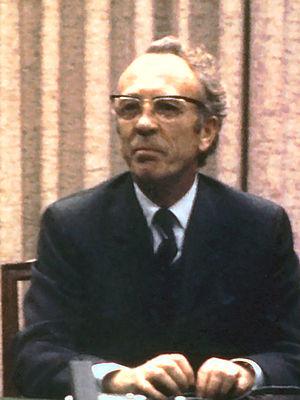
Les élections fédérales canadiennes de 1968 se déroulent le 25 juin 1968 afin d'élire les députés de la vingt-huitième législature de la Chambre des communes du Canada. Il s'agit de la vingt-huitième élection générale depuis la Confédération canadienne en 1867. Le Parti libéral du Canada est élu à un gouvernement majoritaire sous son nouveau chef, Pierre Elliott Trudeau.
L'élection fédérale canadienne de 1962 se déroule le 18 juin 1962 afin d'élire les députés de la 25ᵉ législature à la Chambre des communes du Canada. Il s'agit de la 25ᵉ élection générale depuis la confédération canadienne de 1867. Lors du déclenchement de l'élection, le Parti progressiste-conservateur du Canada, dirigé par John Diefenbaker, avait gouverné pendant quatre ans avec la majorité parlementaire la plus importante aux communes dans l'histoire du Canada jusqu'alors. Le gouvernement Diefenbaker avait introduit des réformes aux programmes sociaux, une Déclaration canadienne des droits, et d'autres changements.
L'élection générale saskatchewanaise de 1960 se déroule le 8 juin 1960 afin d'élire les députés de l'Assemblée législative de la Saskatchewan. Il s'agit de la 14ᵉ élection générale en Saskatchewan depuis la création de cette province du Canada en 1905.
Le mot socialisme recouvre un ensemble très divers de courants de pensée et de mouvements politiques, dont le point commun est de rechercher une organisation sociale et économique plus juste. Le but originel du socialisme est d'obtenir l'égalité sociale, ou du moins une réduction des inégalités et, notamment pour les courants d'inspiration marxiste, d'établir une société sans classes sociales. Plus largement, le socialisme peut être défini comme une tendance politique, historiquement marquée à gauche, dont le principe de base est l'aspiration à un monde meilleur, fondé sur une organisation sociale harmonieuse et sur la lutte contre les injustices. Selon les contextes, le mot socialisme ou l'adjectif socialiste peuvent qualifier une idéologie, un parti politique, un régime politique ou une organisation sociale.
Le Nouveau Parti démocratique est un parti politique fédéral canadien.